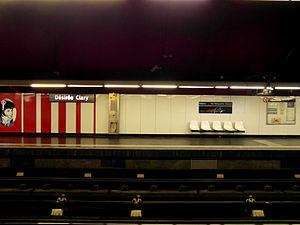
Désirée Clary est une station de la ligne 2 du métro de Marseille. Située au croisement de la rue Clary et de la rue de Ruffi dans le 3ᵉ arrondissement, à proximité de l'Hôpital européen. Elle dessert le quartier de La Villette.